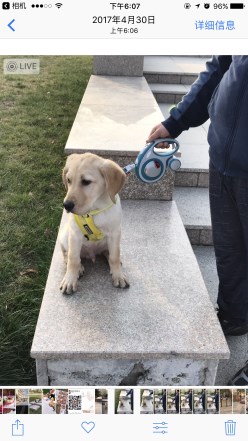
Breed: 3580-n000122-Labrador_retriever